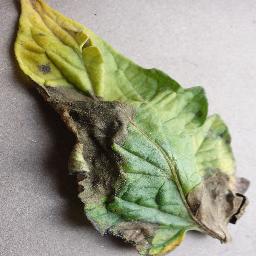
Label: Tomato___Late_blight